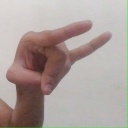
अक्षर: च